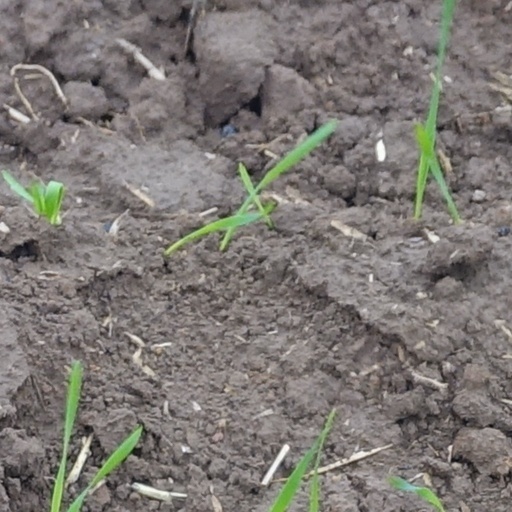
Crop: wheat